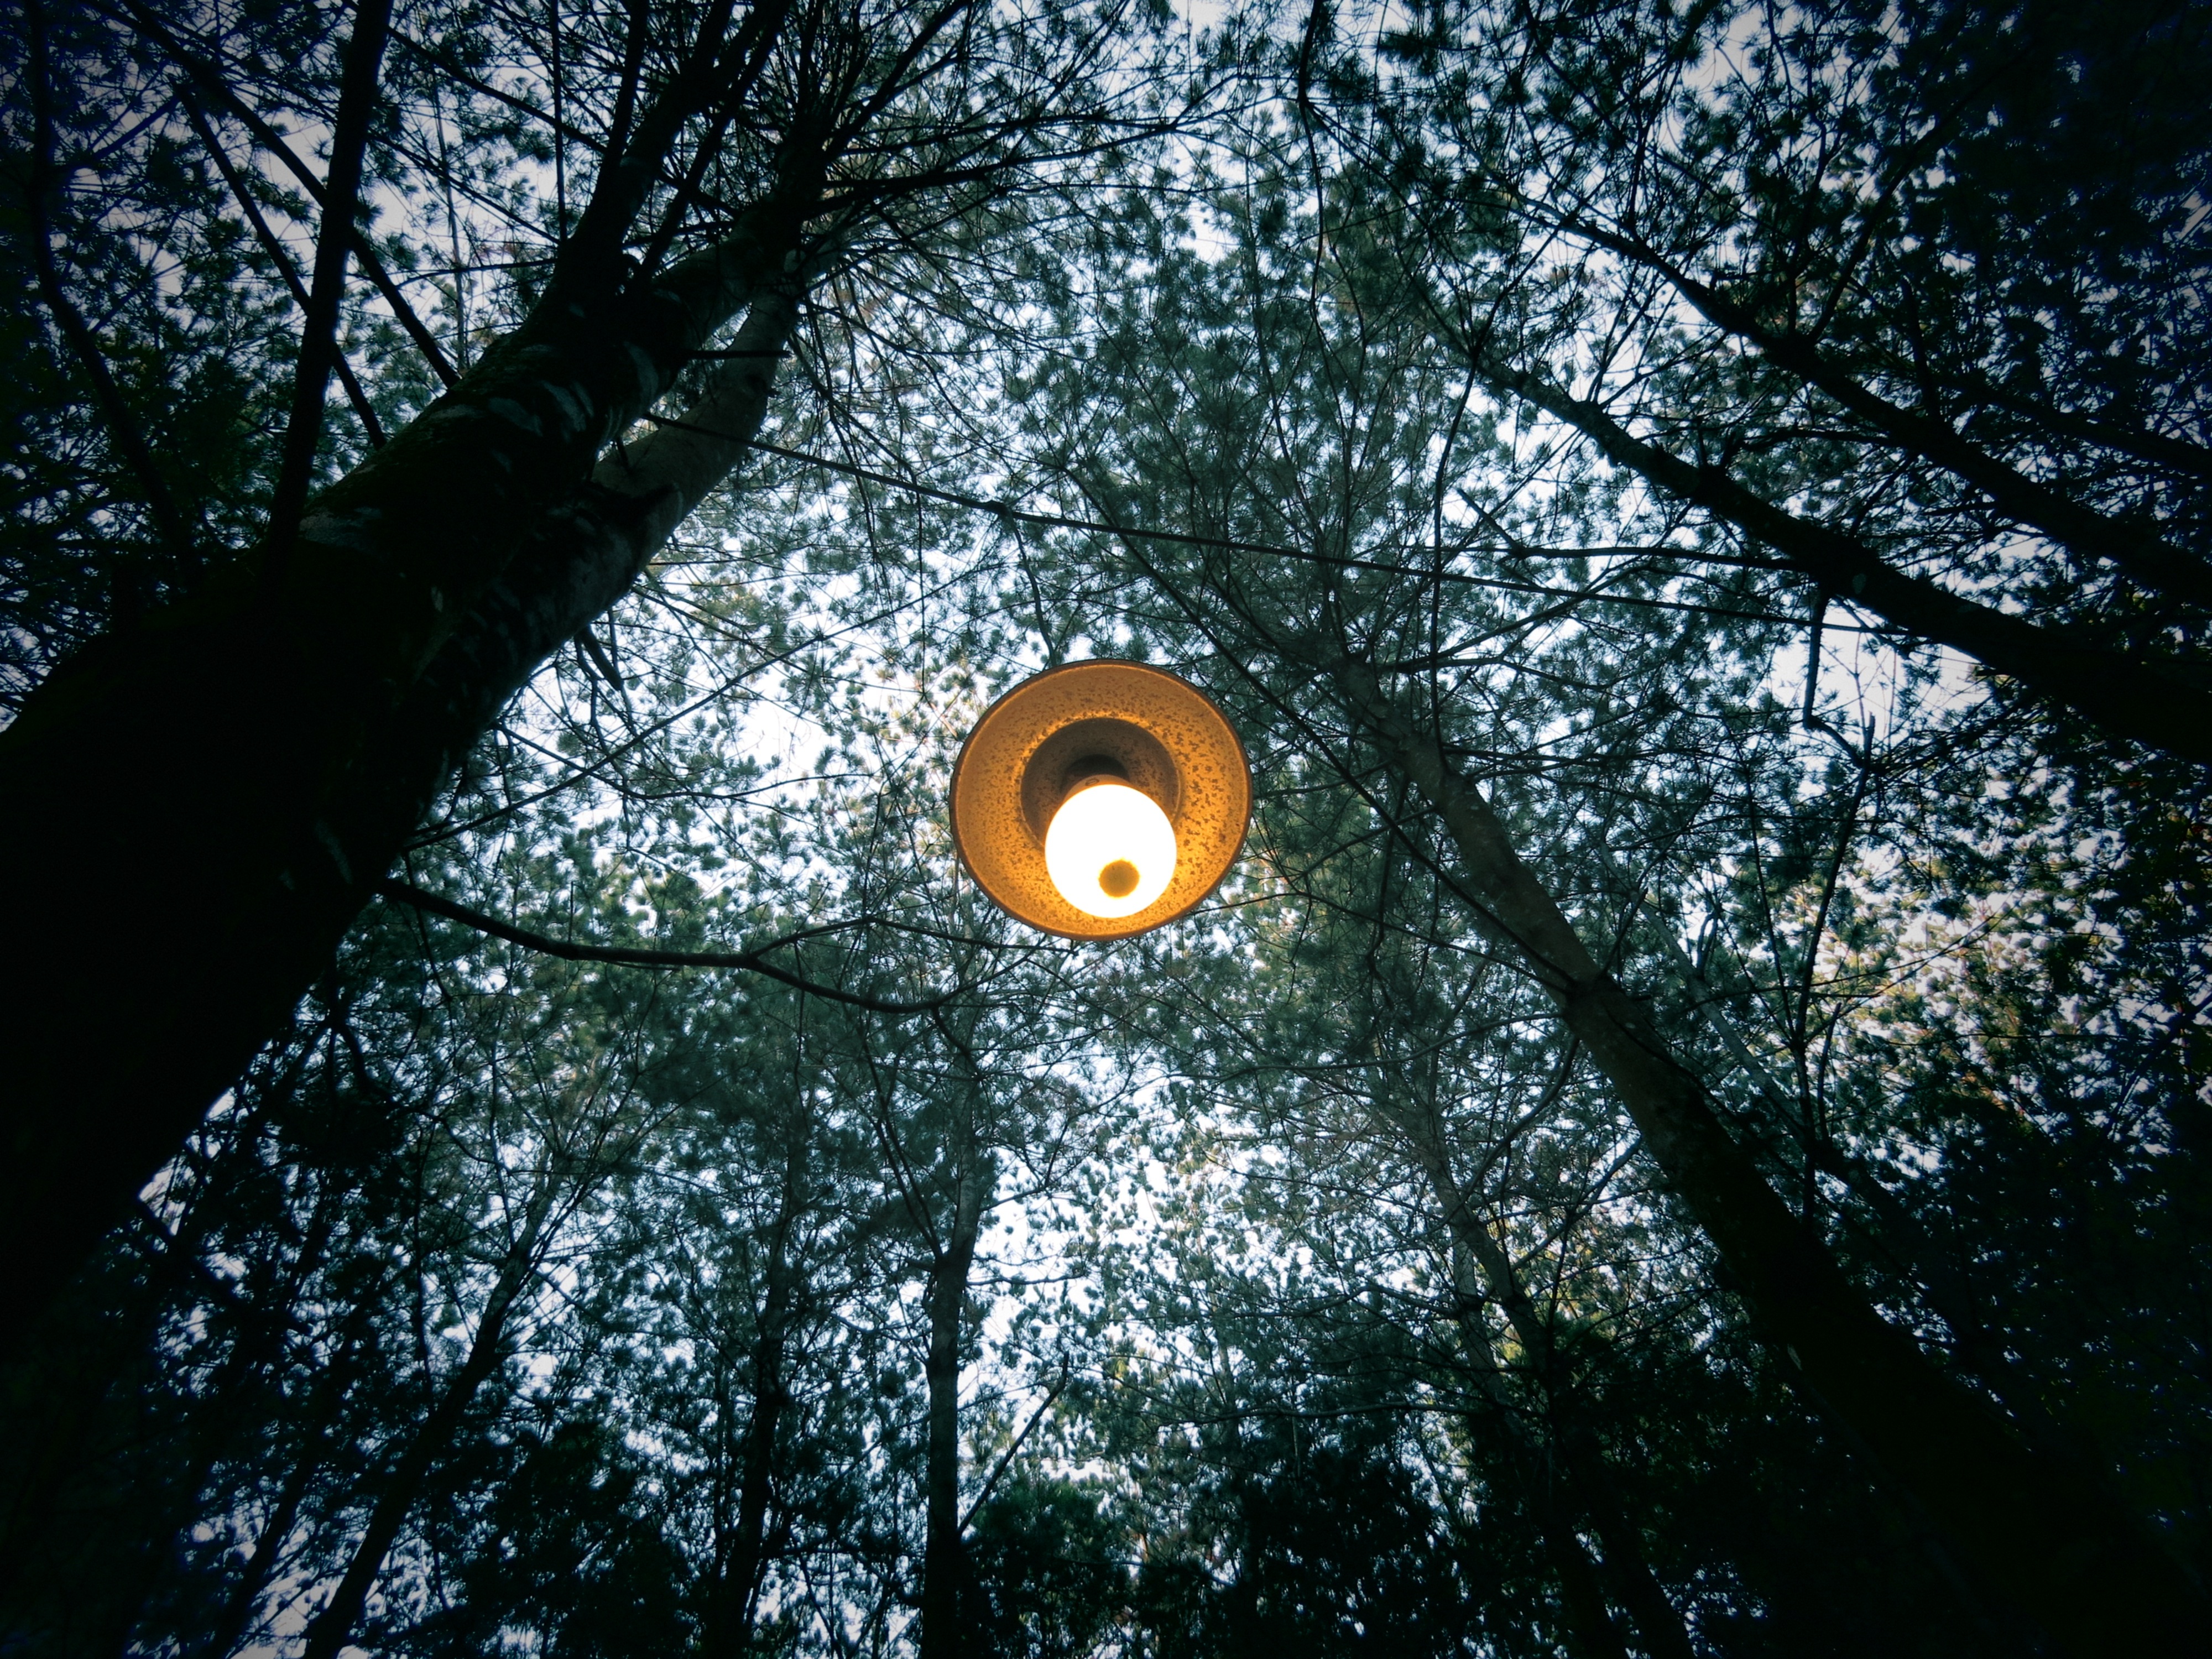
tree, nature, forest, branch, light, plant, sunlight, leaf, flower, darkness, lamp, electricity, lighting, trees, woody plant